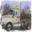
Label: truck